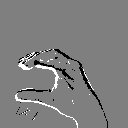
ASL letter: c